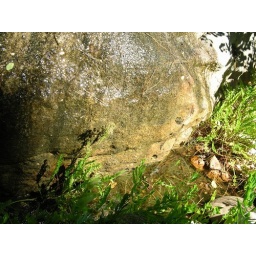
Thin layer of water over rock is sterilised by the sun's rays